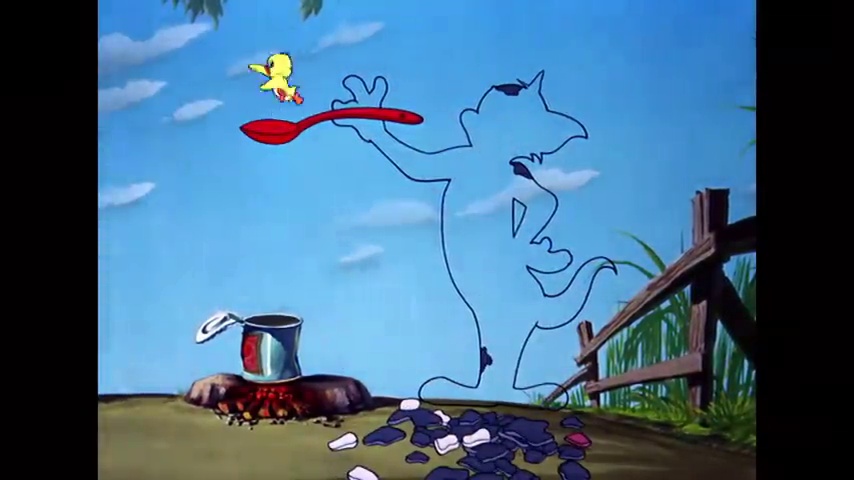
Portrait style: Cartoon Portrait